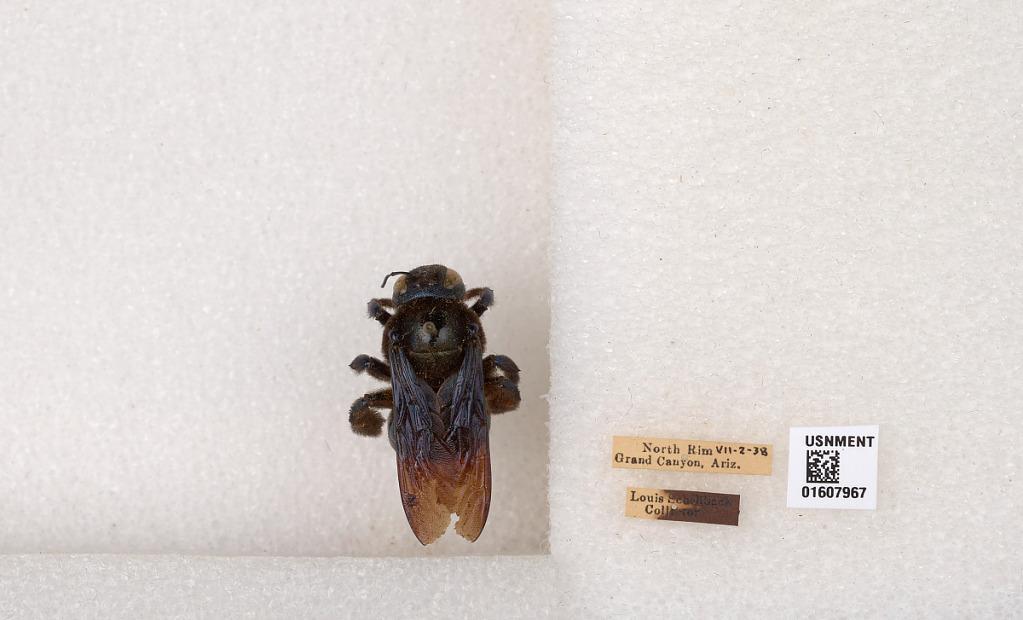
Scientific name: Xylocopa (Xylocopoides) californica arizonensis Cresson
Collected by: L. Schellbach
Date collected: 1938-7-2
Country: United States
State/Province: Arizona
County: Mohave
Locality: North Rim Grand Canyon
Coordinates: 36.2105, -112.061